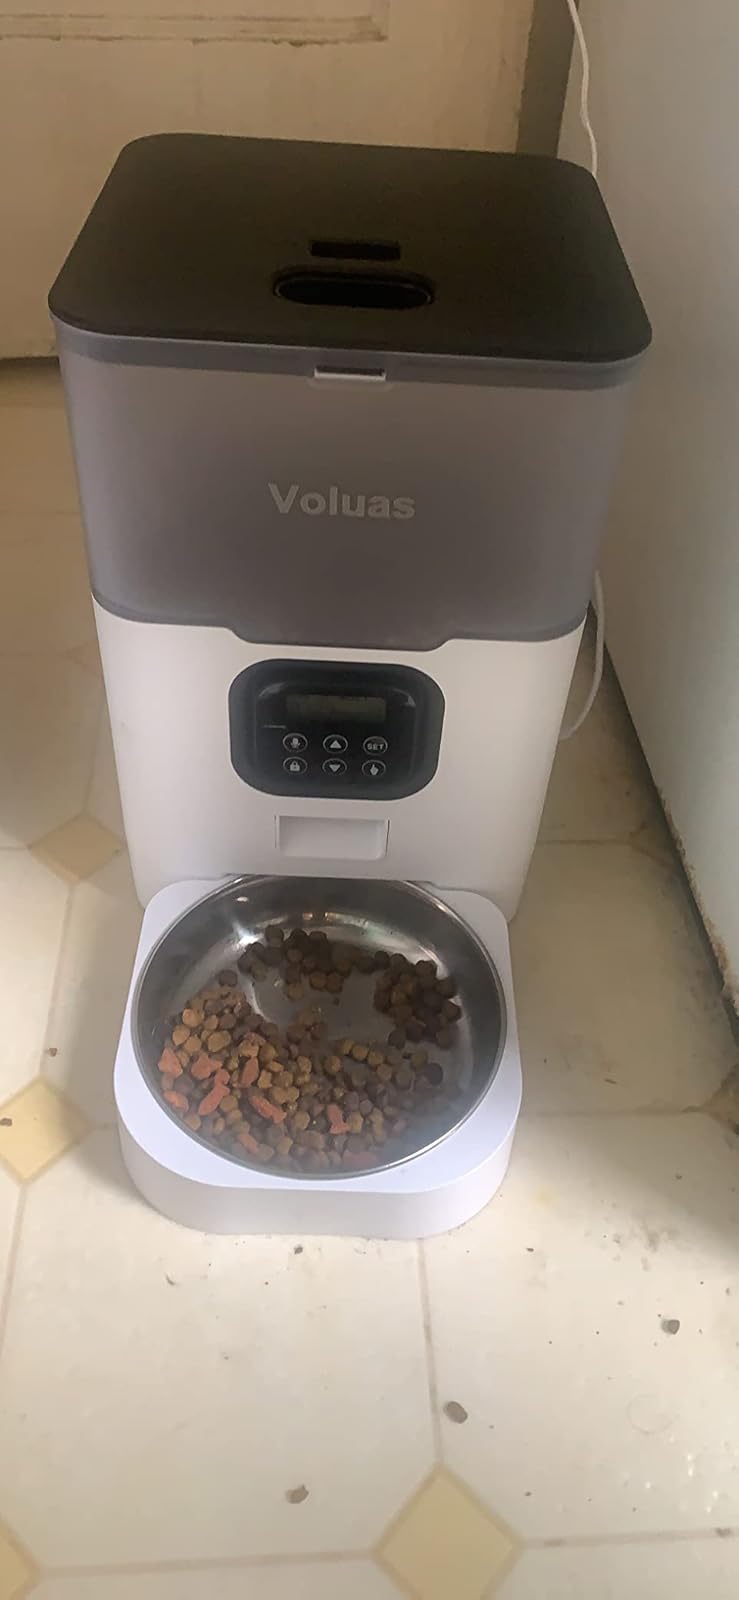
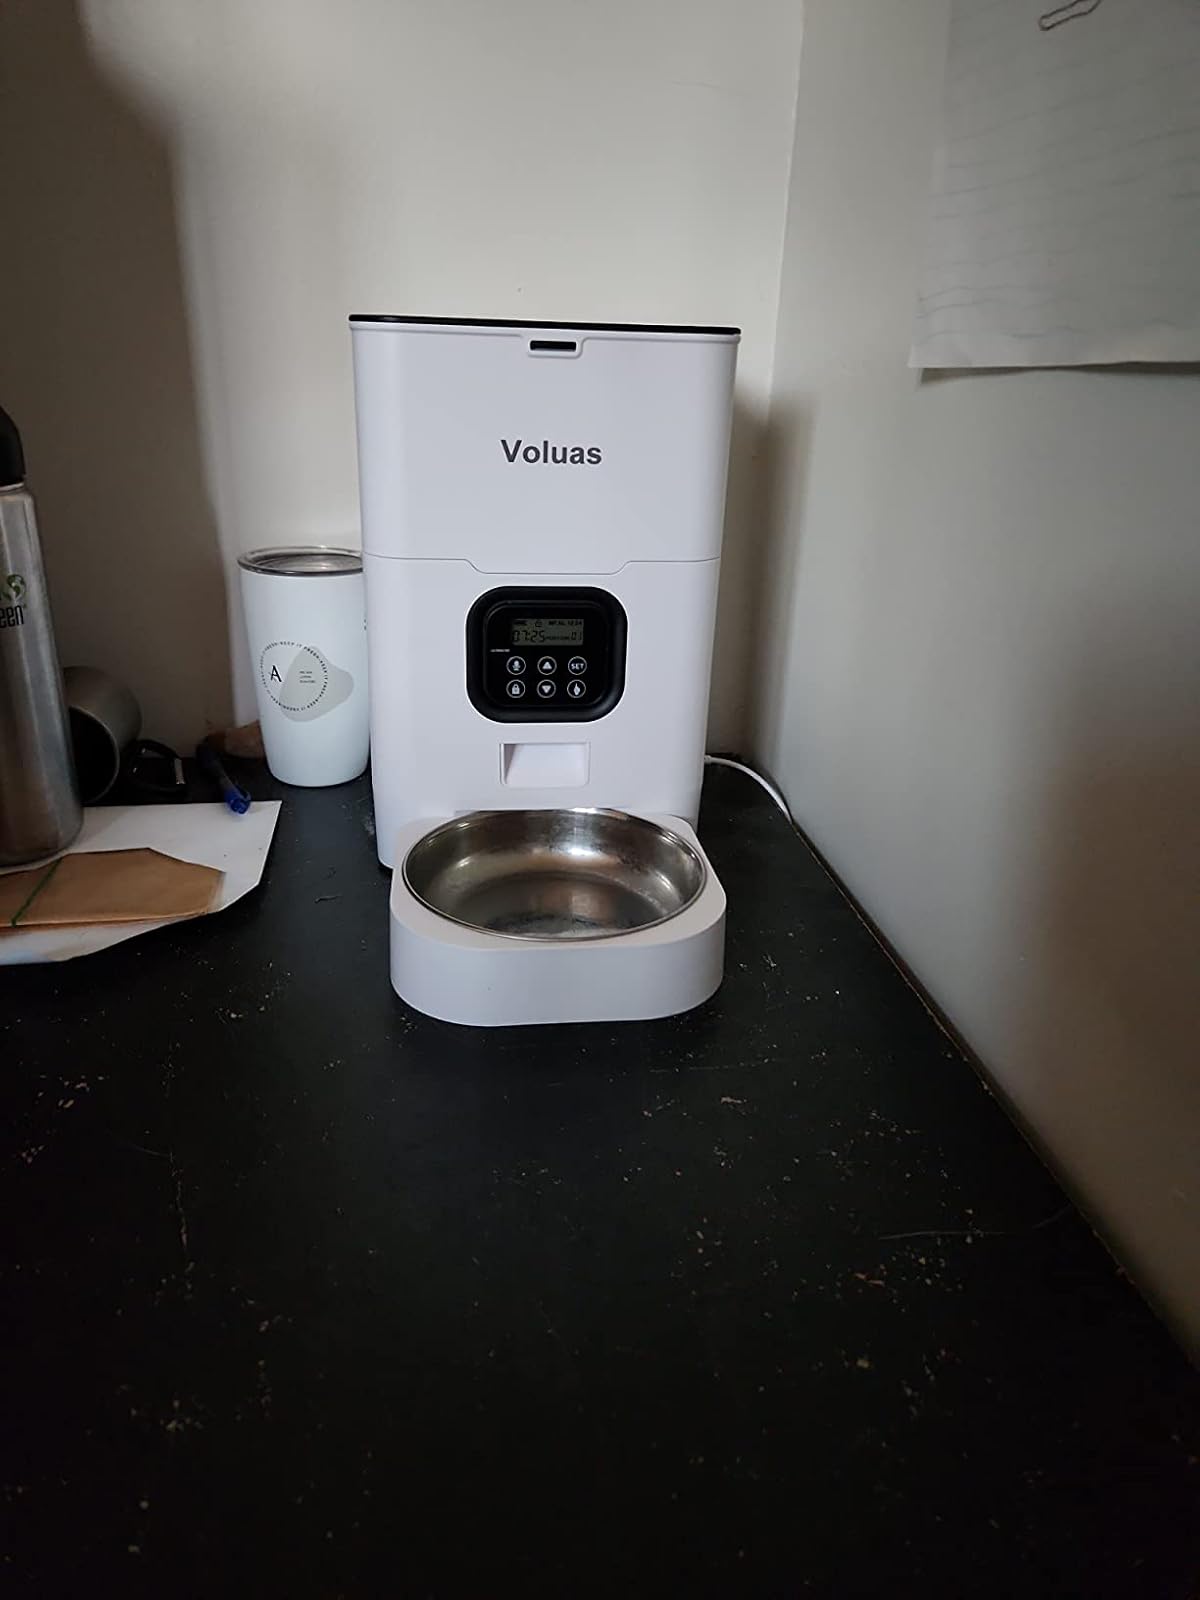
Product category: items_feeder
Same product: no